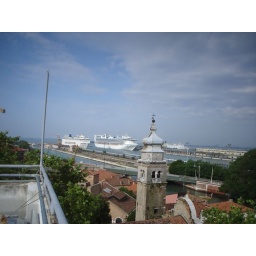
Cruise ships in their port. This view is from the 10th floor of the Roma Parking garage.